San Juan de Dios Educational Foundation

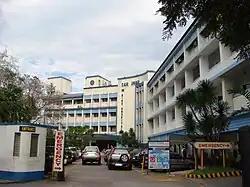
The Hospital entrance along Roxas Boulevard in 2012

The present college of San Juan de Dios Educational Foundation, Inc. (SJDEFI) was founded on the ideals of nursing and health care, which were pioneered in the Philippines by the Order of Friars Minor in 1578. The missionary nursing-like activities were continued by the Daughters of Charity when administration of the "Hospital de San Juan de Dios" was passed on to them in 1868.